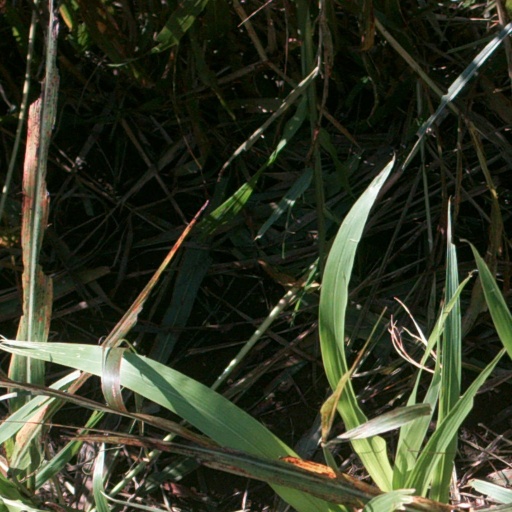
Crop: sorghum